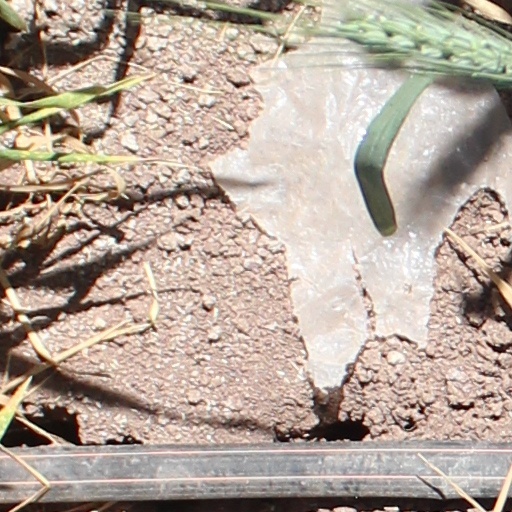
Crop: wheat